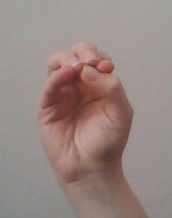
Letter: ha